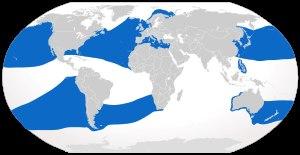
Le requin pèlerin est une espèce de poissons cartilagineux, seul membre non fossile du genre Cetorhinus et seule espèce actuelle de la famille des Cetorhinidae. Pouvant atteindre 12 mètres de long, pour une longueur moyenne de 10 mètres, ce requin est considéré comme le second plus grand poisson vivant actuellement sur Terre après le requin-baleine.